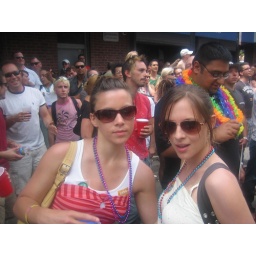
this is the face I make when ogling gay men in pink Y fronts.